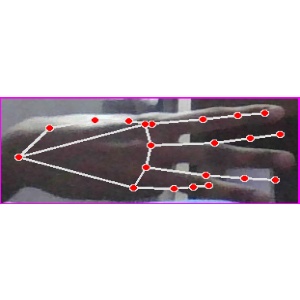
अक्षर: भ